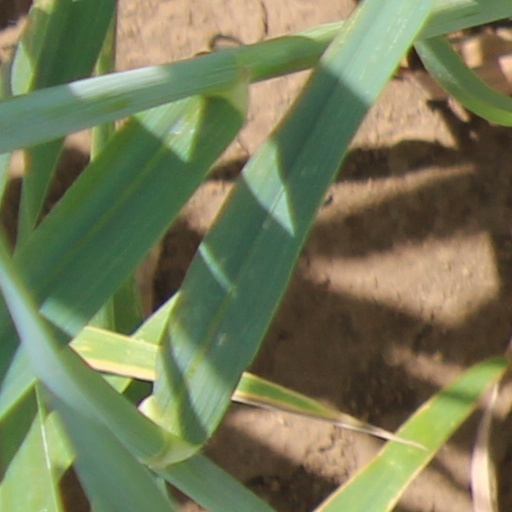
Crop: wheat